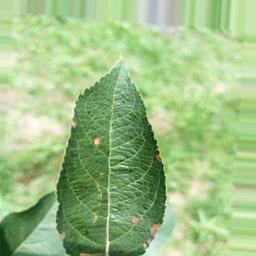
Label: Alternaria